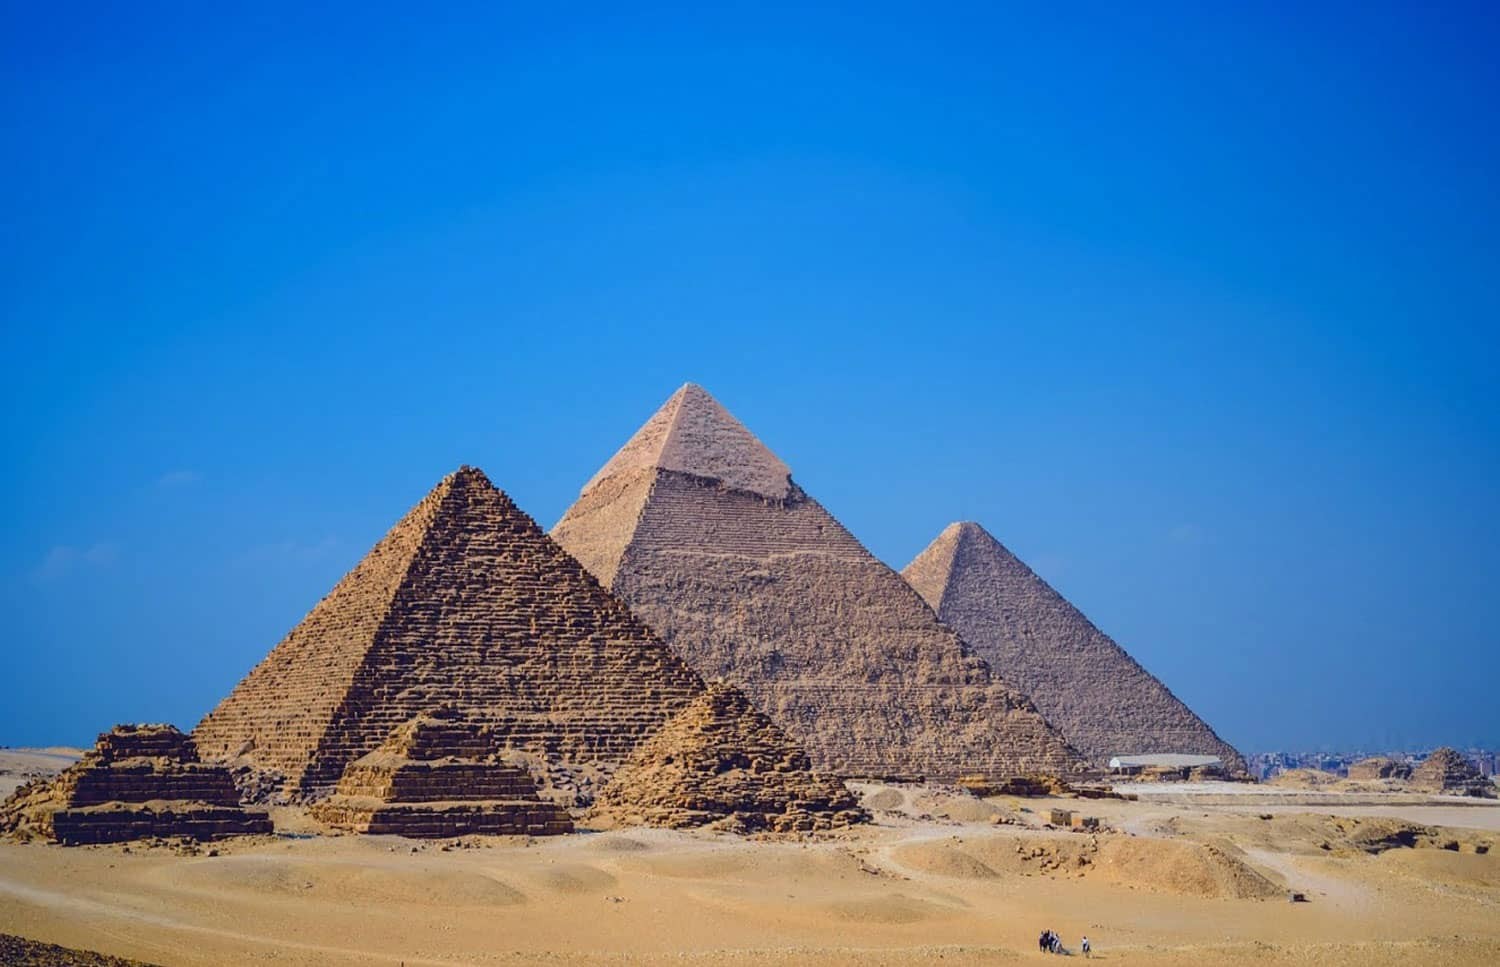
Landmark: Pyramids of Giza